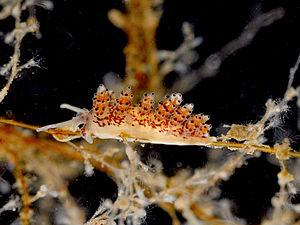
Doto est un genre de mollusques nudibranches de la famille des Dotidae. Il tient son nom de la Néréide du même nom.
Les nudibranches forment un des groupes de « limaces de mer », c’est-à-dire de gastéropodes marins presque toujours dépourvus de coquille. Celles-ci ne sont pas les cousines marines des limaces terrestres : elles forment un groupe qui fait partie de la classe des Opisthobranches, caractérisé notamment par la position des branchies en arrière du cœur. Ce groupe contient traditionnellement cinq ordres principaux, le dernier regroupant le plus grand nombre d’espèces.